Nino Machaidze

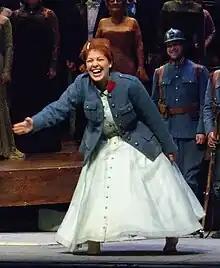
Machaidze at the curtain call of "La fille du régiment", Metropolitan Opera, 24 December 2011

Nino Machaidze (born 8 March 1983) is a Georgian operatic soprano. She performs in 19th-century Romantic repertoire, primarily in operas by Rossini and Verdi as well as French operas. Beginning her career at La Scala, she gained international attention after being cast as Juliette in Gounod's "Roméo et Juliette" at the 2008 Salzburg Festival, after which she earned the nickname "Angelina Jolie of Opera" from the Austrian press.